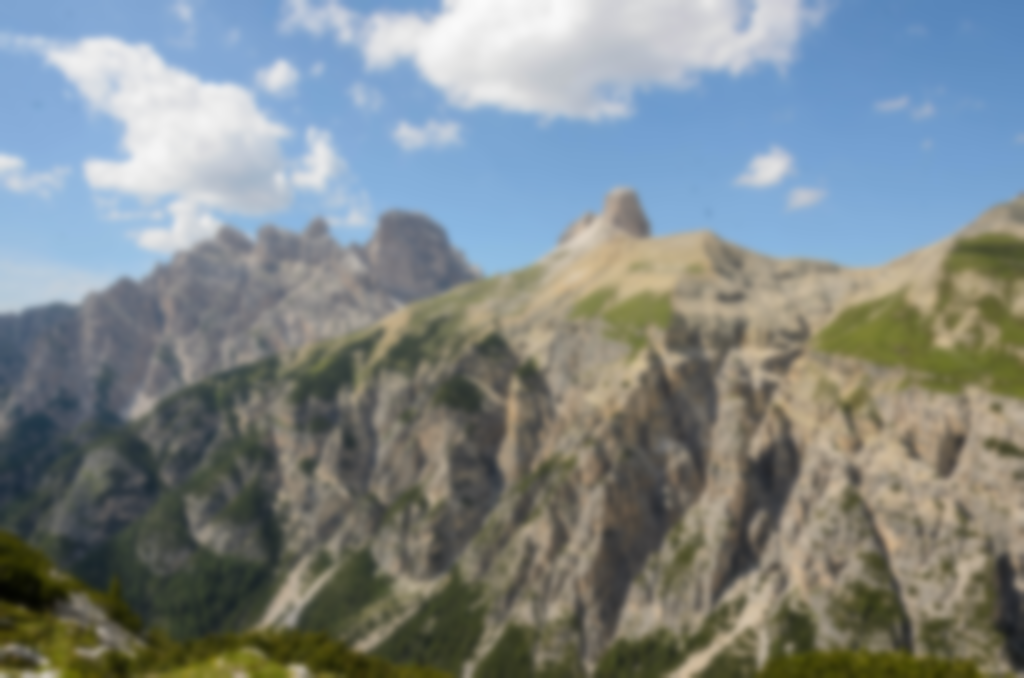
Distortion: blur